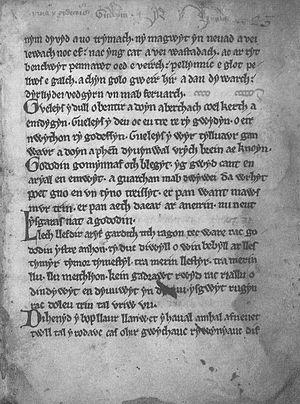
Y Gododdin est un poème médiéval en gallois. Il est constitué d'une série d'élégies aux hommes du royaume des Gododdin et à leurs alliés morts en combattant, selon l'interprétation la plus courante, les Angles de Deira et de Bernicie, en un lieu appelé Catraeth. Le poème est généralement attribué au barde Aneirin.